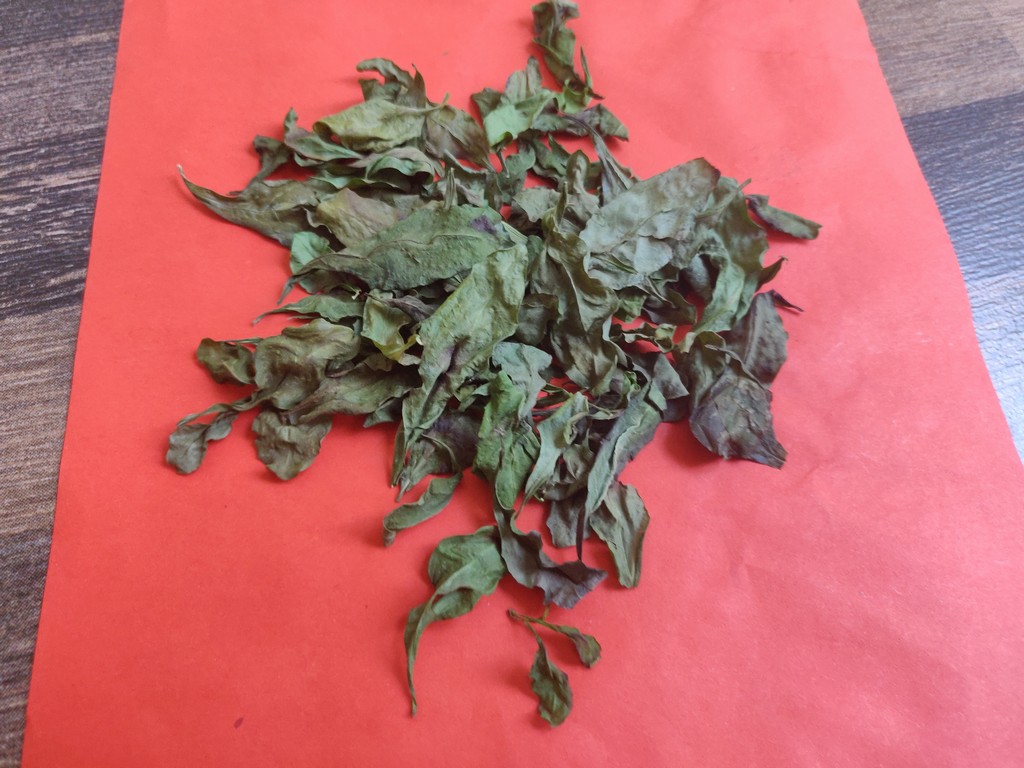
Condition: Dried
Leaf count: multiple
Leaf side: unknown